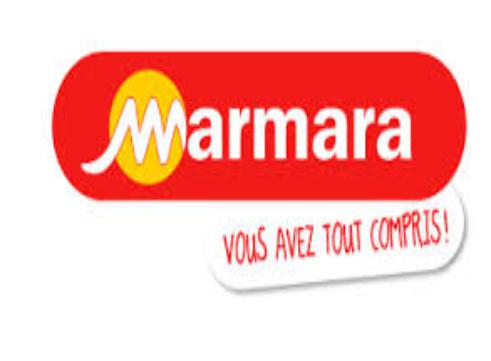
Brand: Marmara
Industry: Others